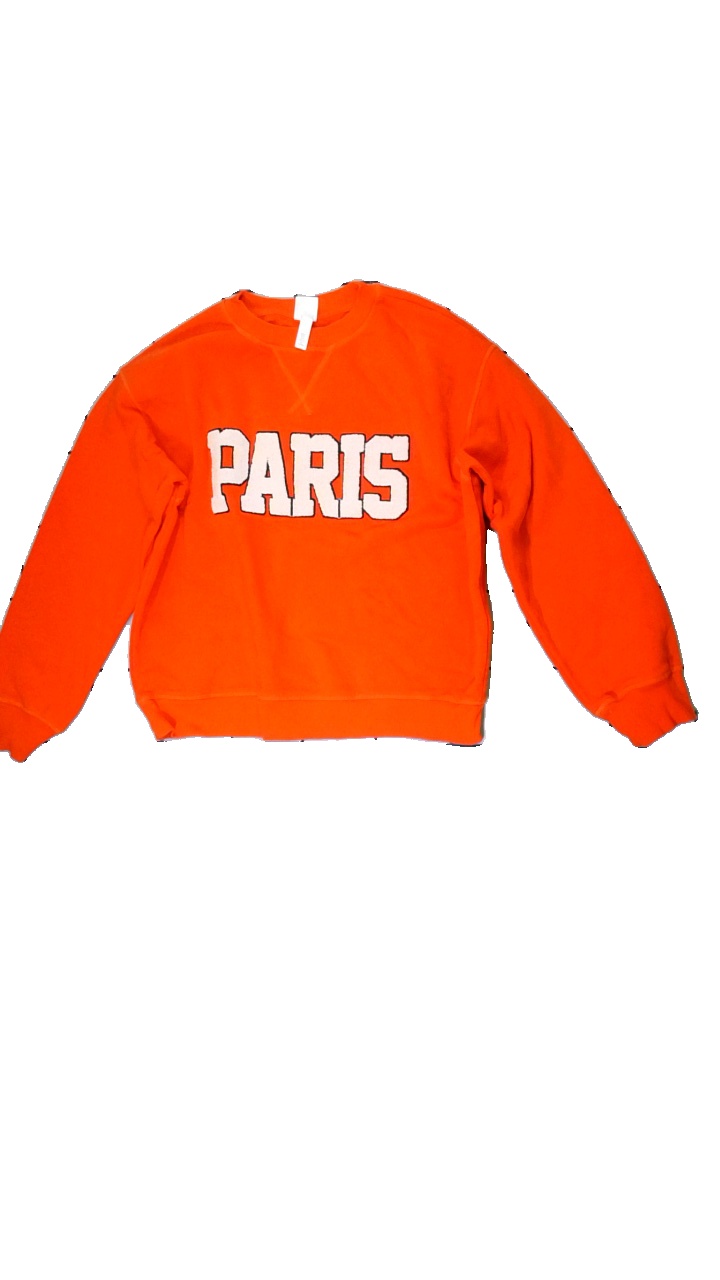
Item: Sweater (Ladies)
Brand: H&m
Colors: White, Red, Blue
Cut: Loose
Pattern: Other
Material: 82% Cotton 18% Polyester
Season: All
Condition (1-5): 5
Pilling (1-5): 5
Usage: Reuse
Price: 50-100